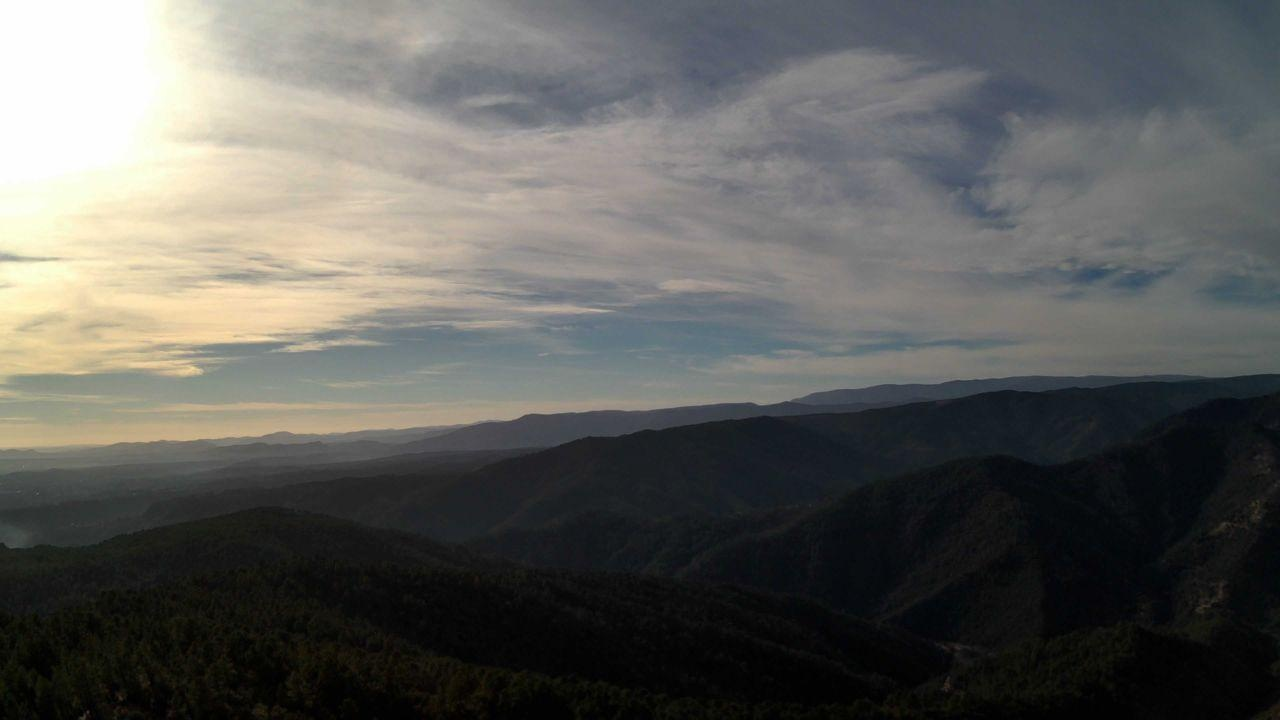
Fire: no
Smoke: yes